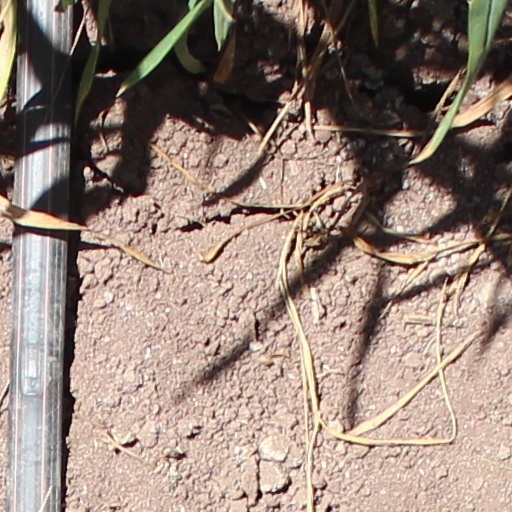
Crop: wheat